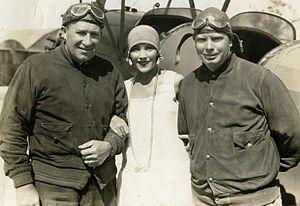
Ramona est un long métrage muet américain, de 80 min, réalisé par Edwin Carewe, sorti en 1928.
Robert Bard Kurrle est un directeur de la photographie américain, né le 2 février 1890 à Port Hueneme, mort le 27 octobre 1932 à Los Angeles — Quartier d'Hollywood.